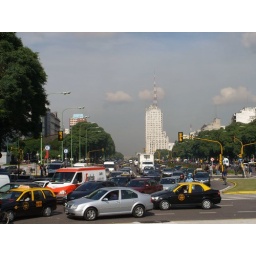
I had to cross this road everyday in Buenos Aires!